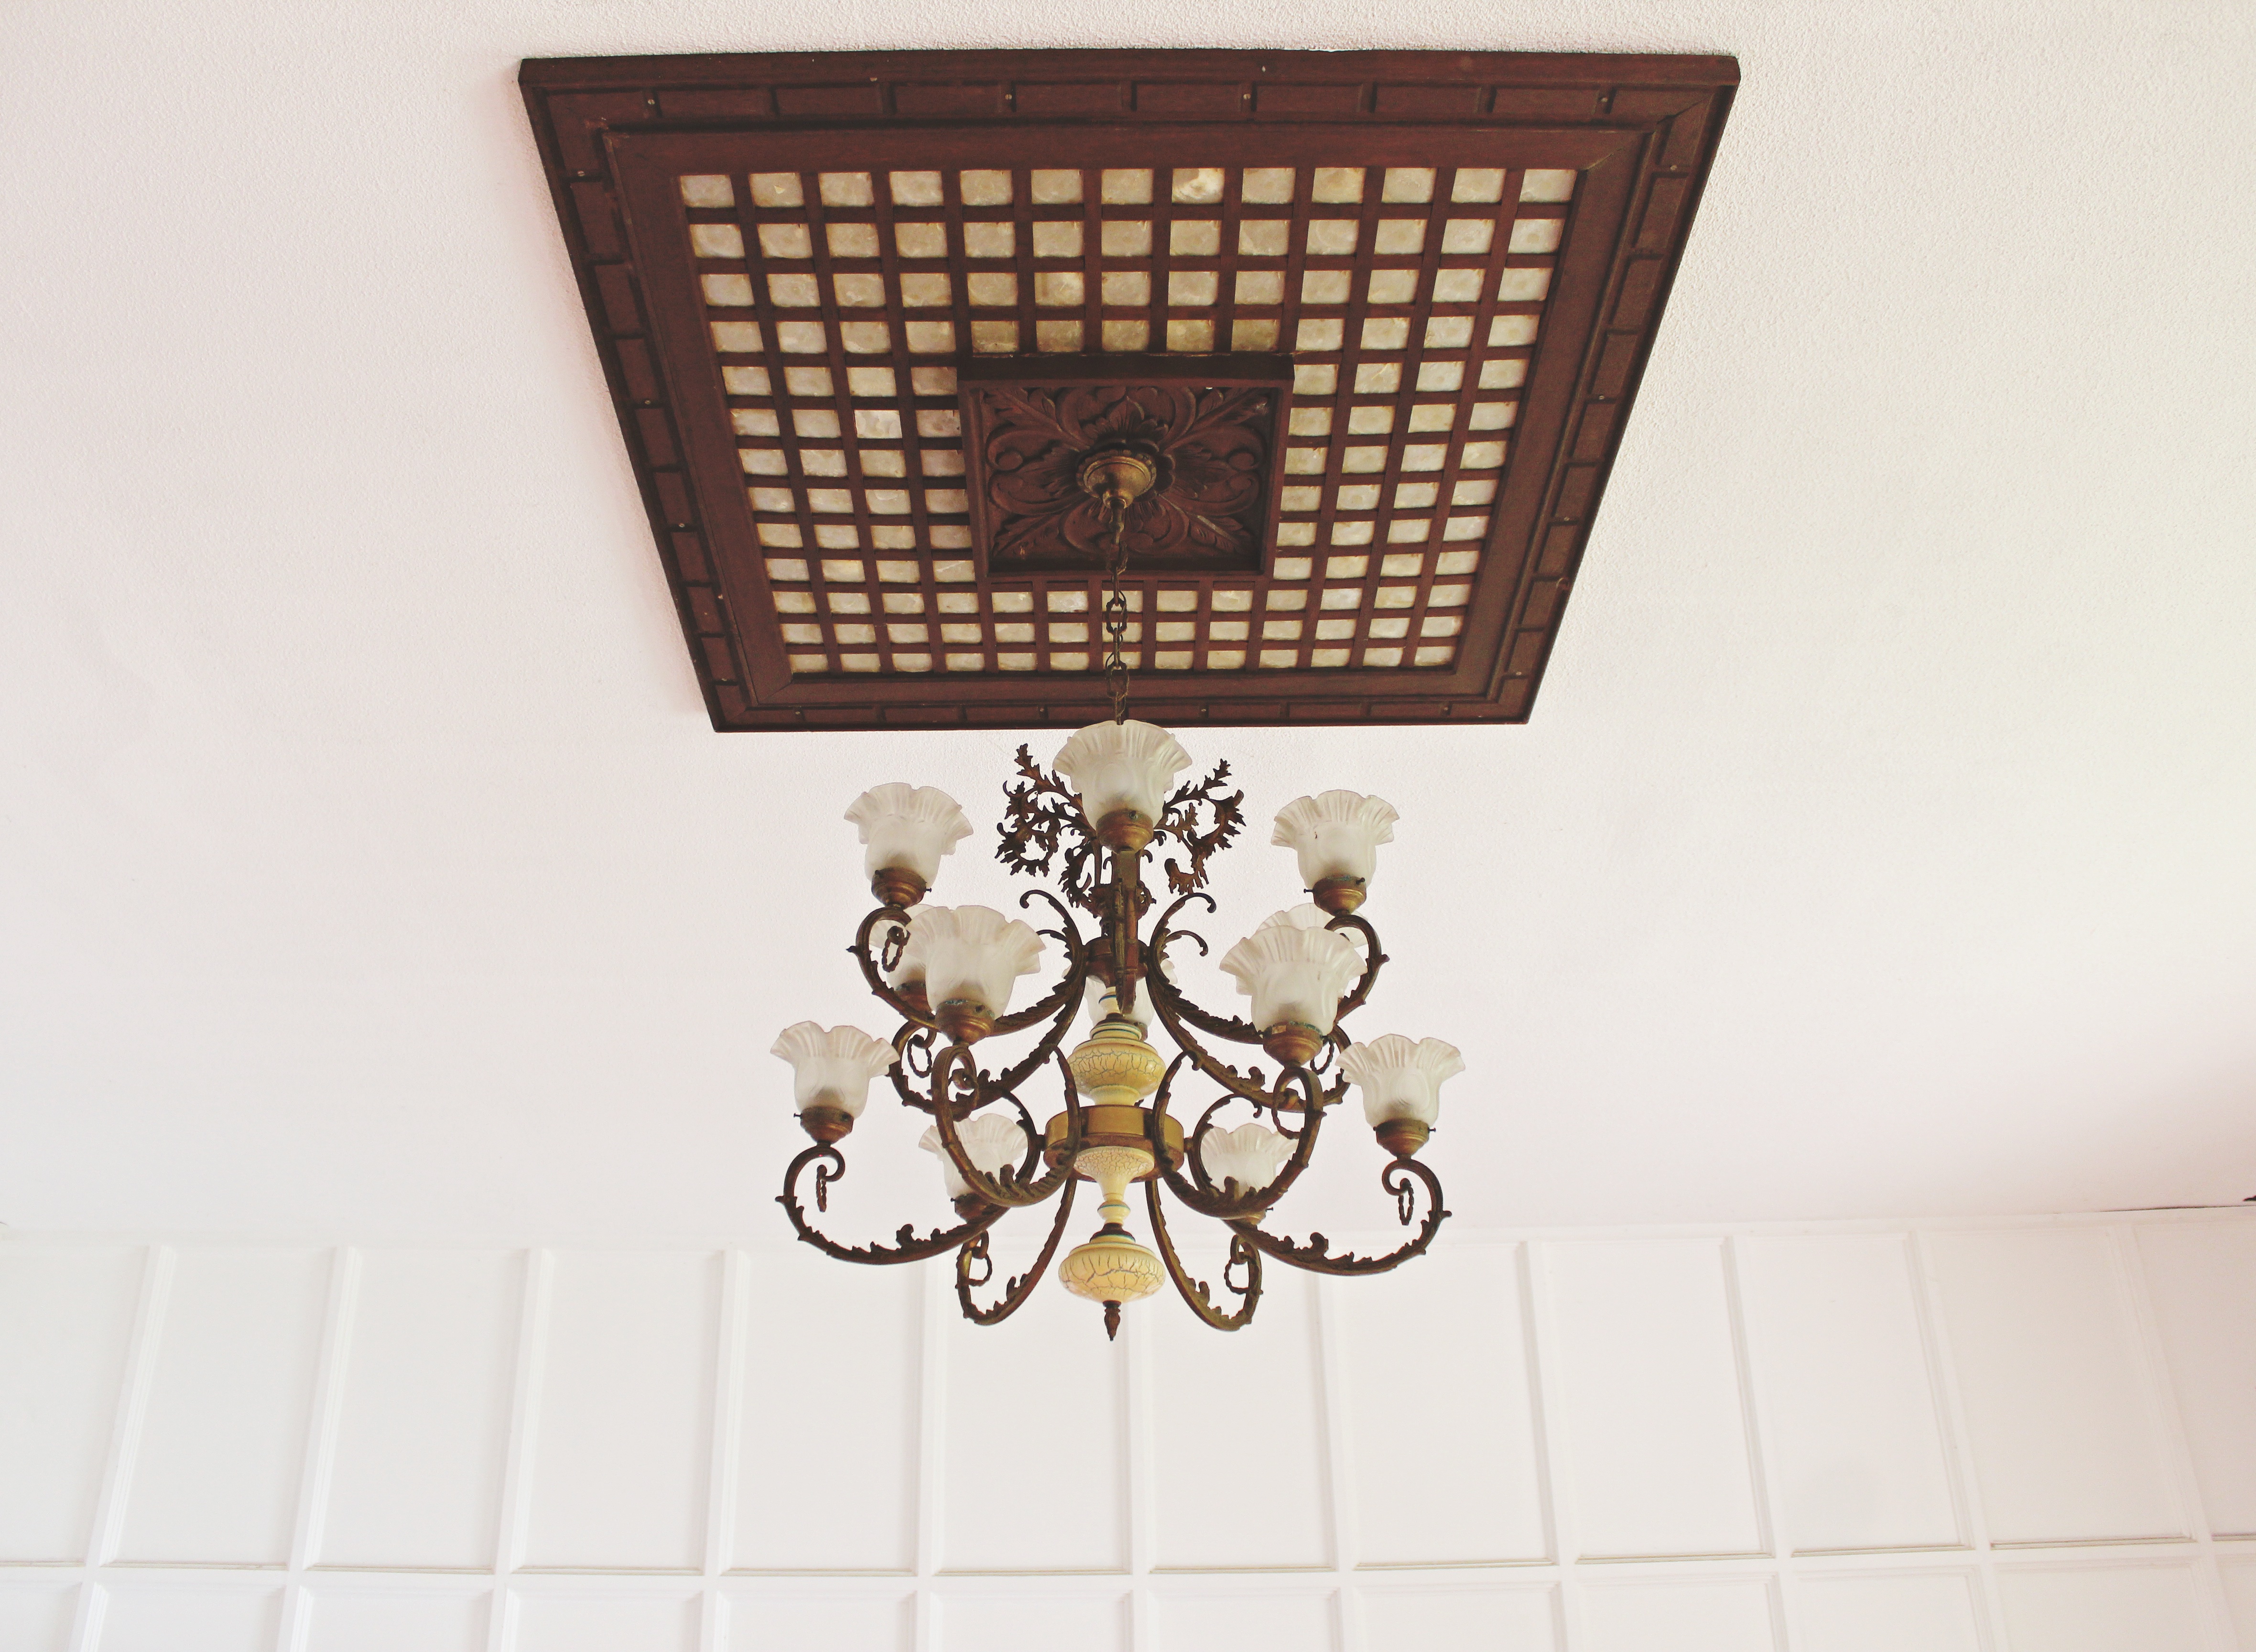
ceiling, pattern, lighting, design, light fixture, chandelier, sconce